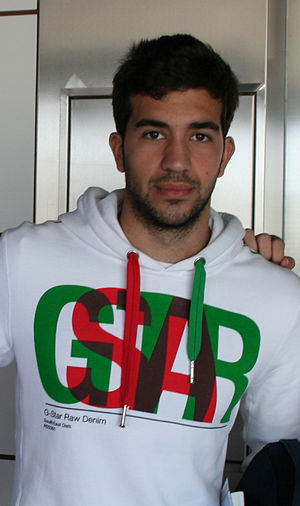
Fernando Pacheco
Fernando Pacheco Flores er en spansk fodboldspiller, der spiller for Deportivo Alavés som målmand. Han har tidligere spillet for Real Madrid.